A Million a Minute

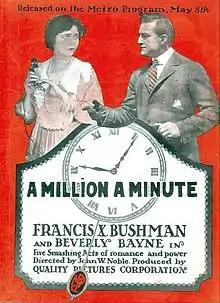

A Million a Minute is a lost 1916 American silent drama film directed by John W. Noble and starring Francis X. Bushman and Beverly Bayne. The film is based on a novel, "A Million a Minute: A Romance of Modern New York and Paris" by Robert Aitken. John W. Noble, a regular director for Metro releases, did directing honors.